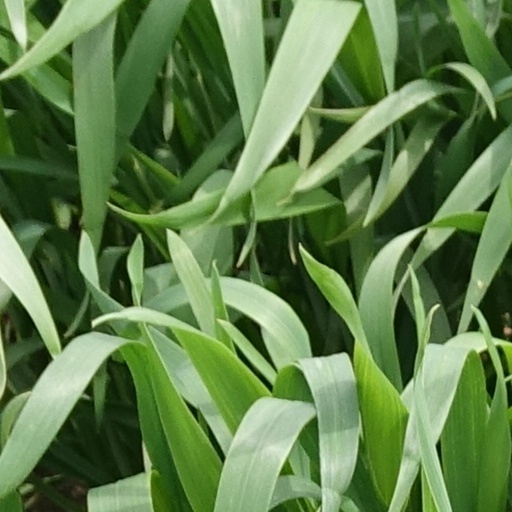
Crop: wheat